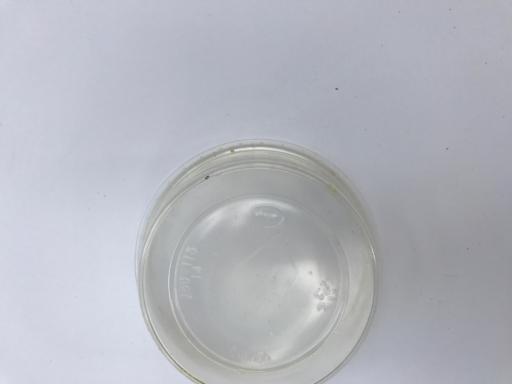
Waste category: plastic